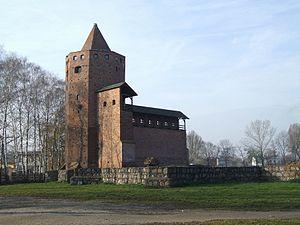
Rawa Mazowiecka est une ville du centre de la Pologne, chef-lieu de powiat, dans la voïvodie de Łódź. Il s'agit de la plus ancienne ville de la région, fondée en 1228. Elle est située sur la Rawka.